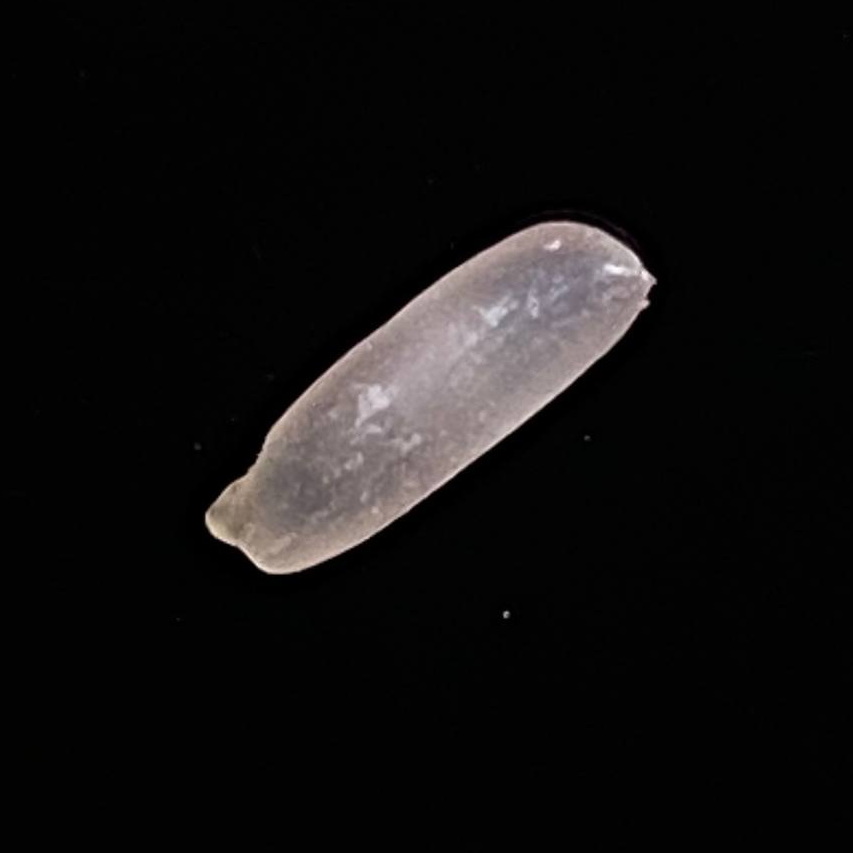
Rice variety: BR29